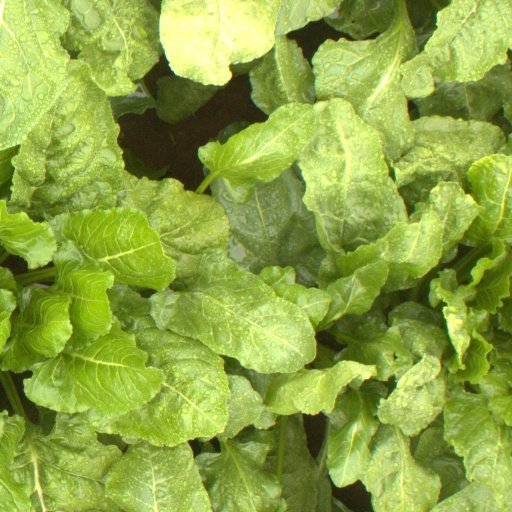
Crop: sugar beet